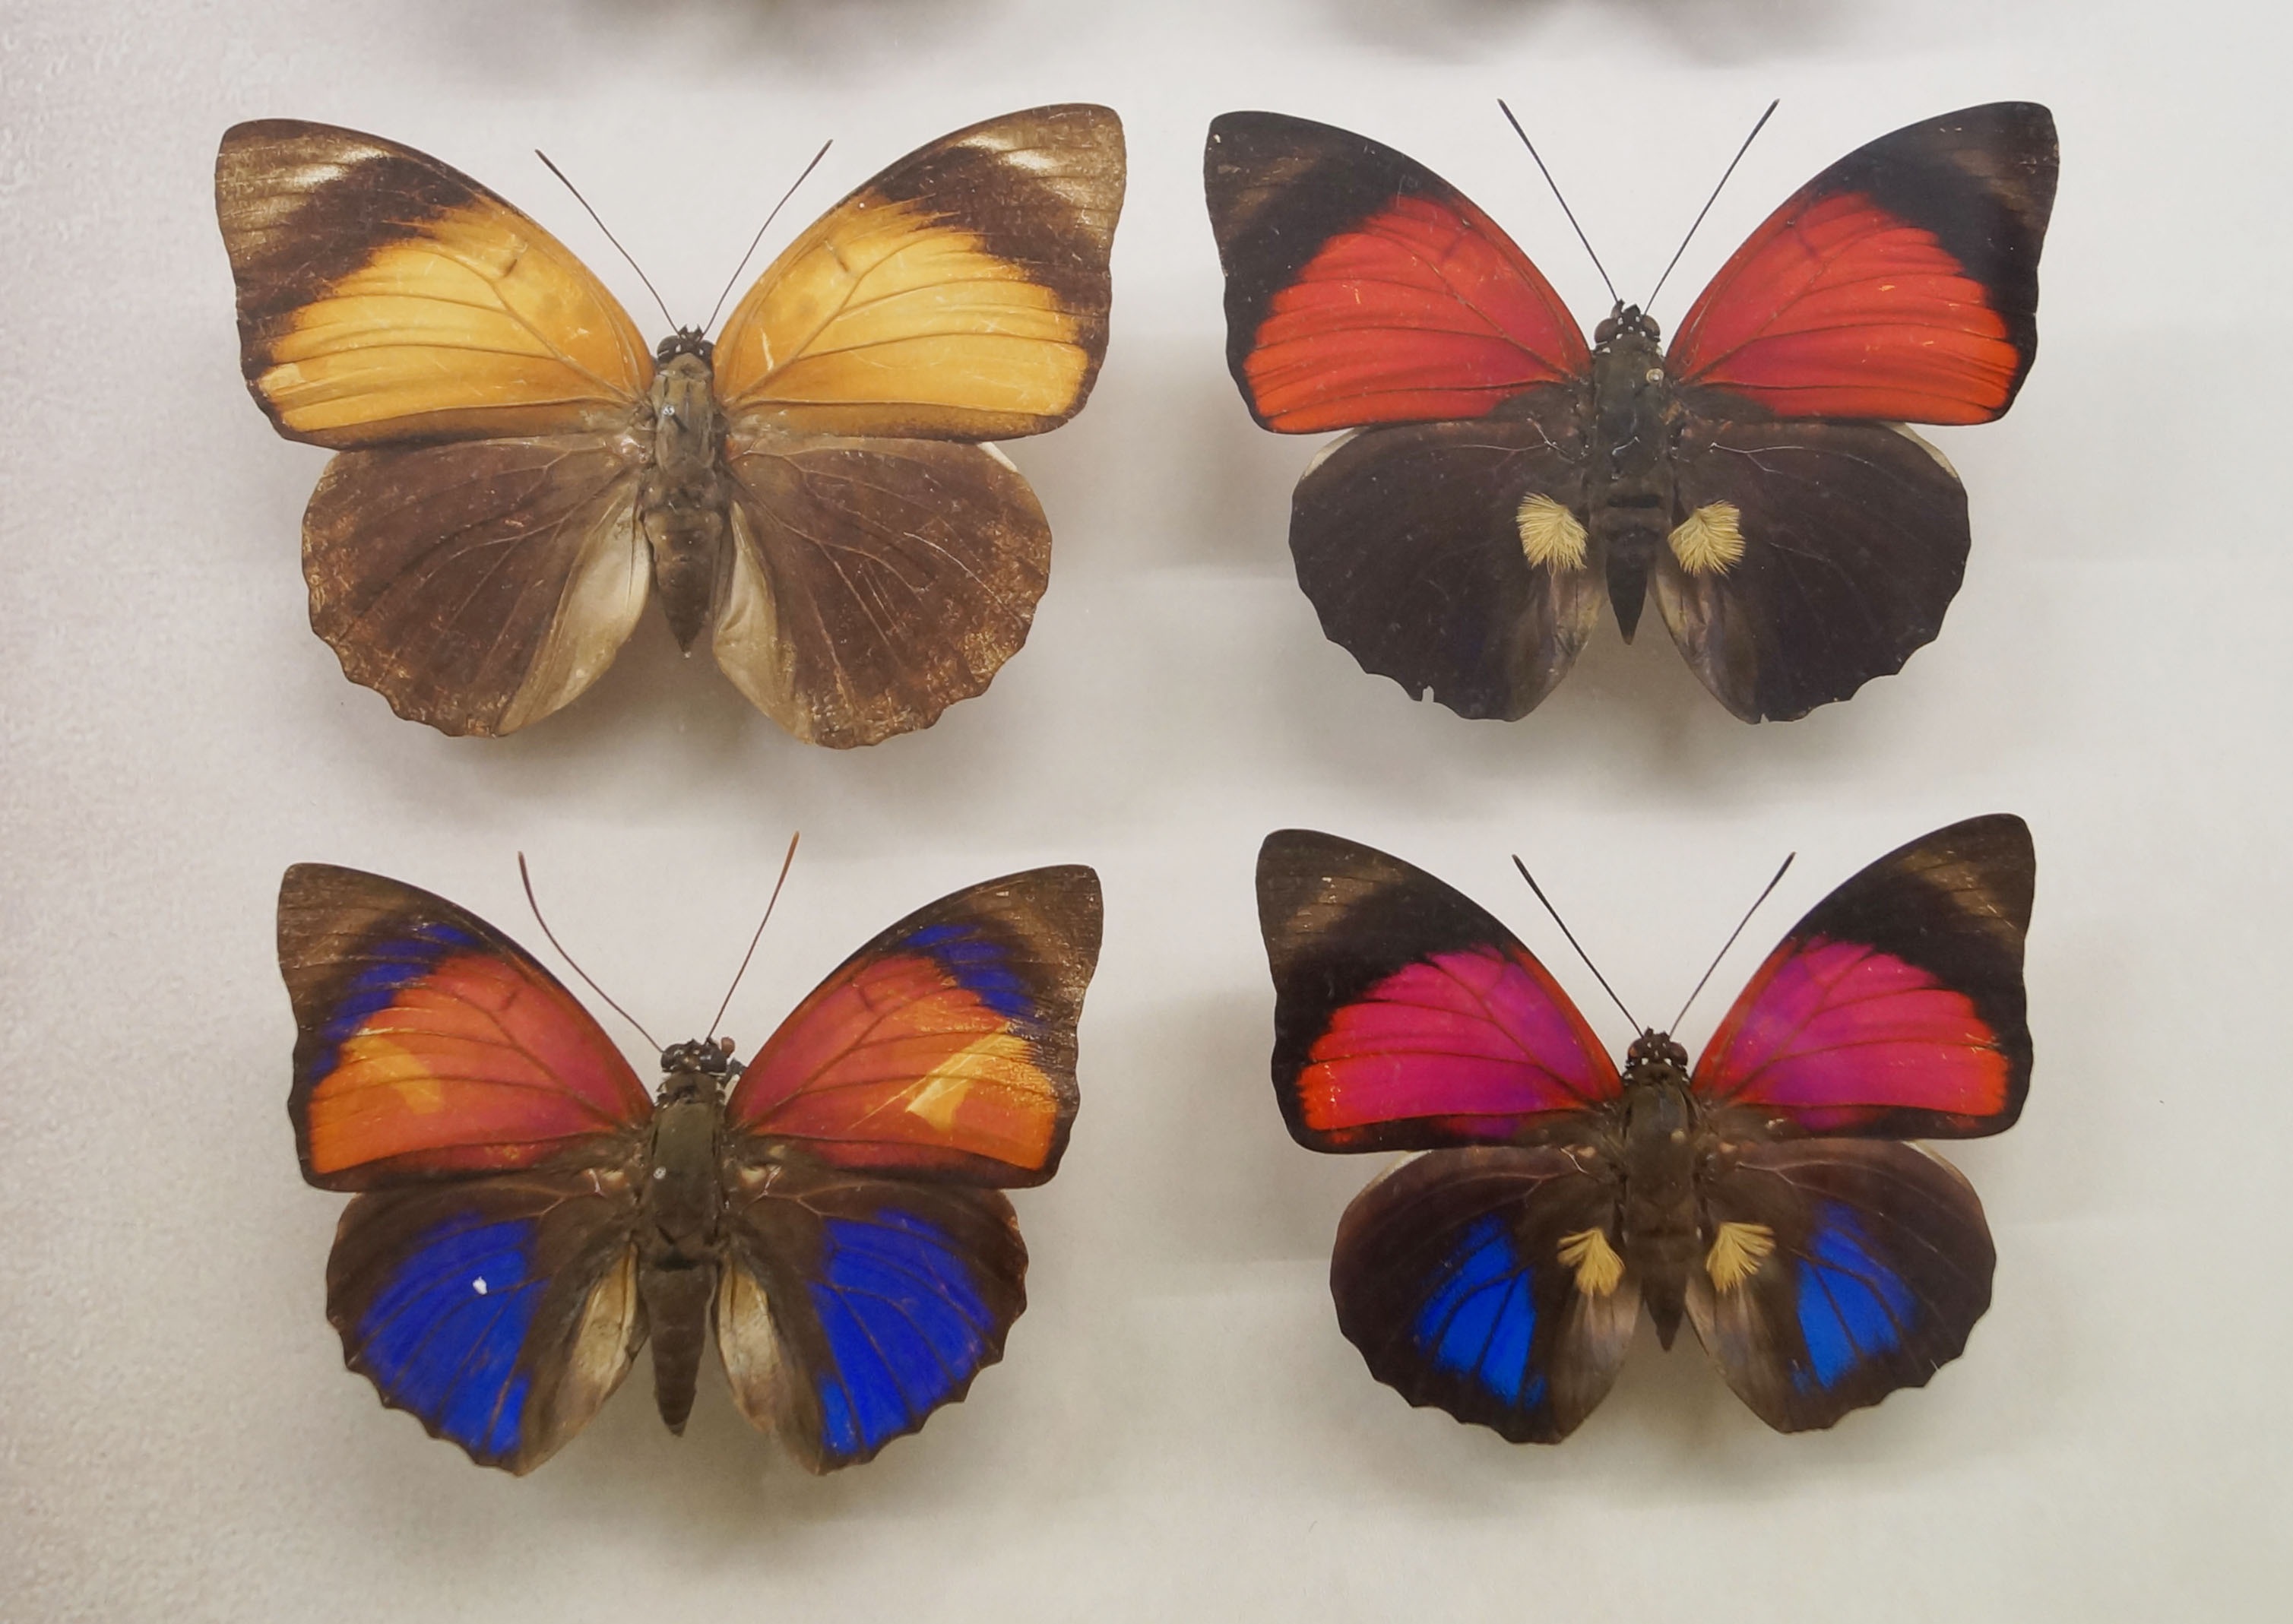
nature, wing, petal, insect, butterfly, invertebrate, lepidoptera, arthropod, pollinator, butterfly museum, butterflies uskoskrzyd e, moths and butterflies, colias